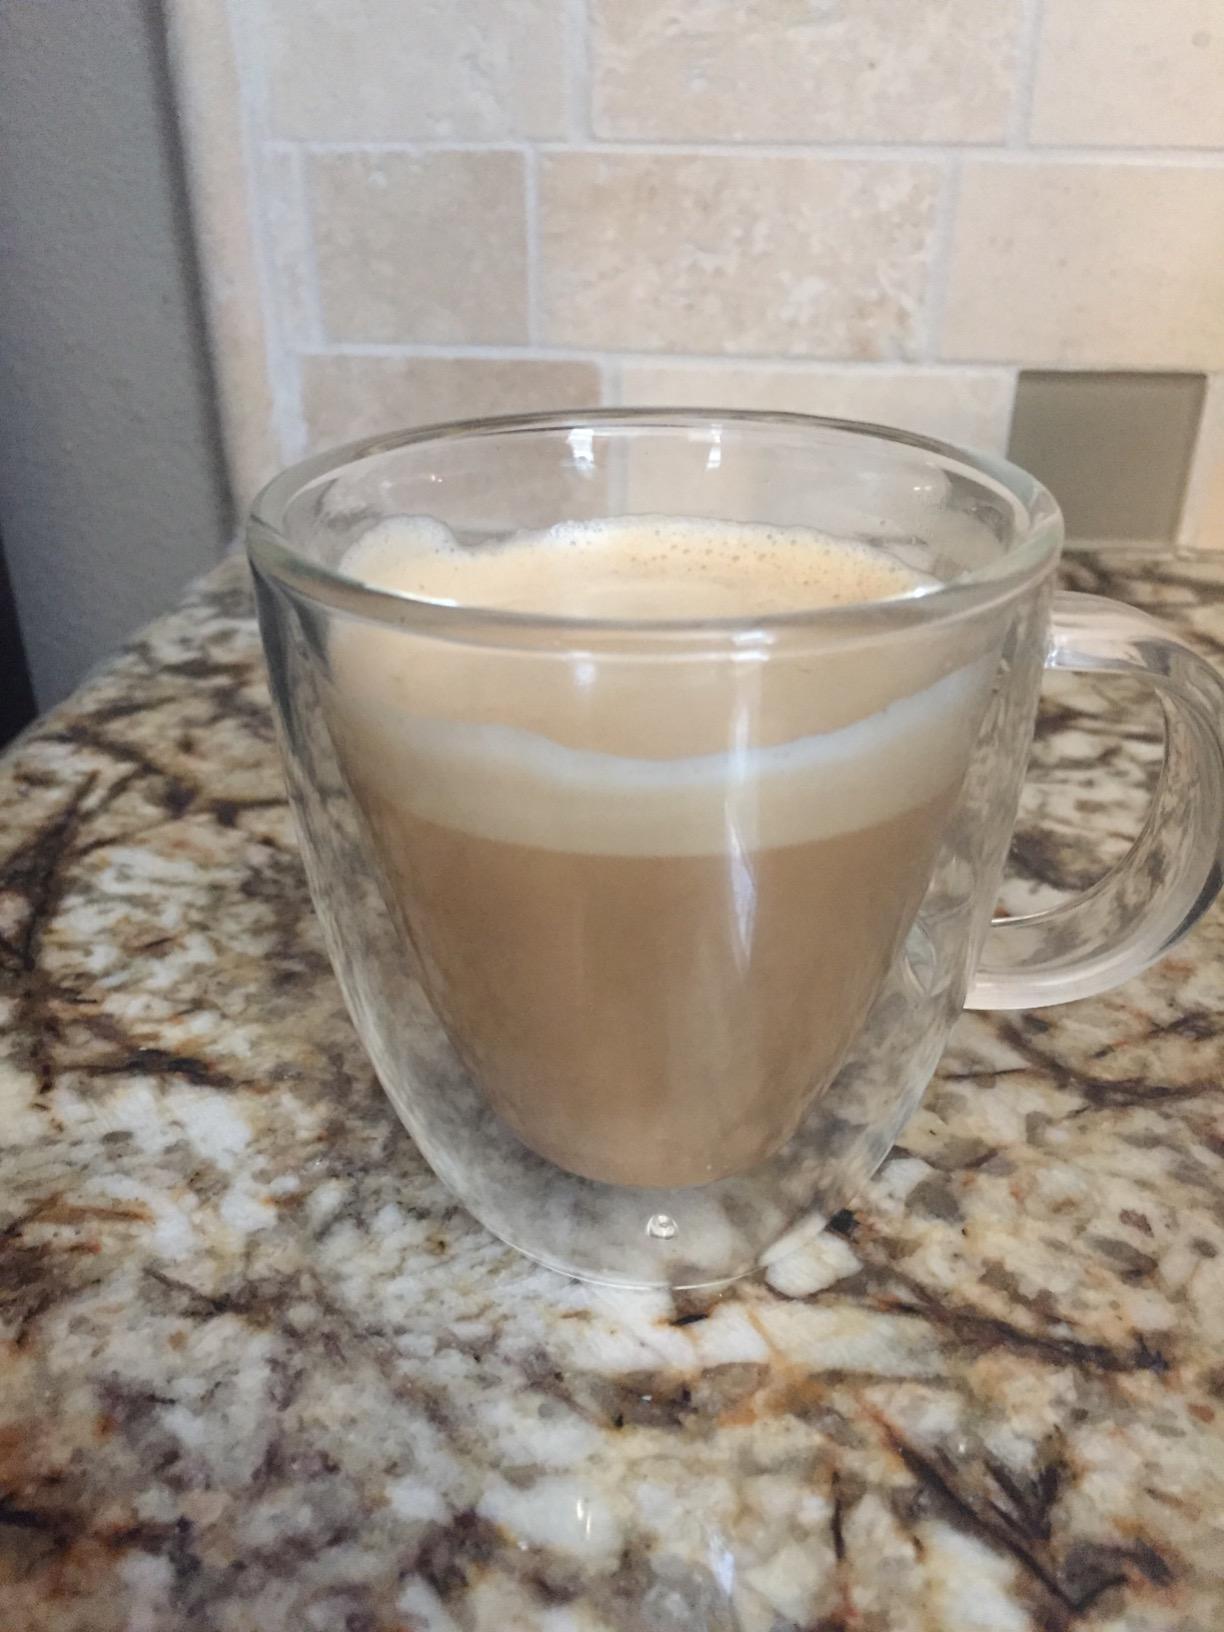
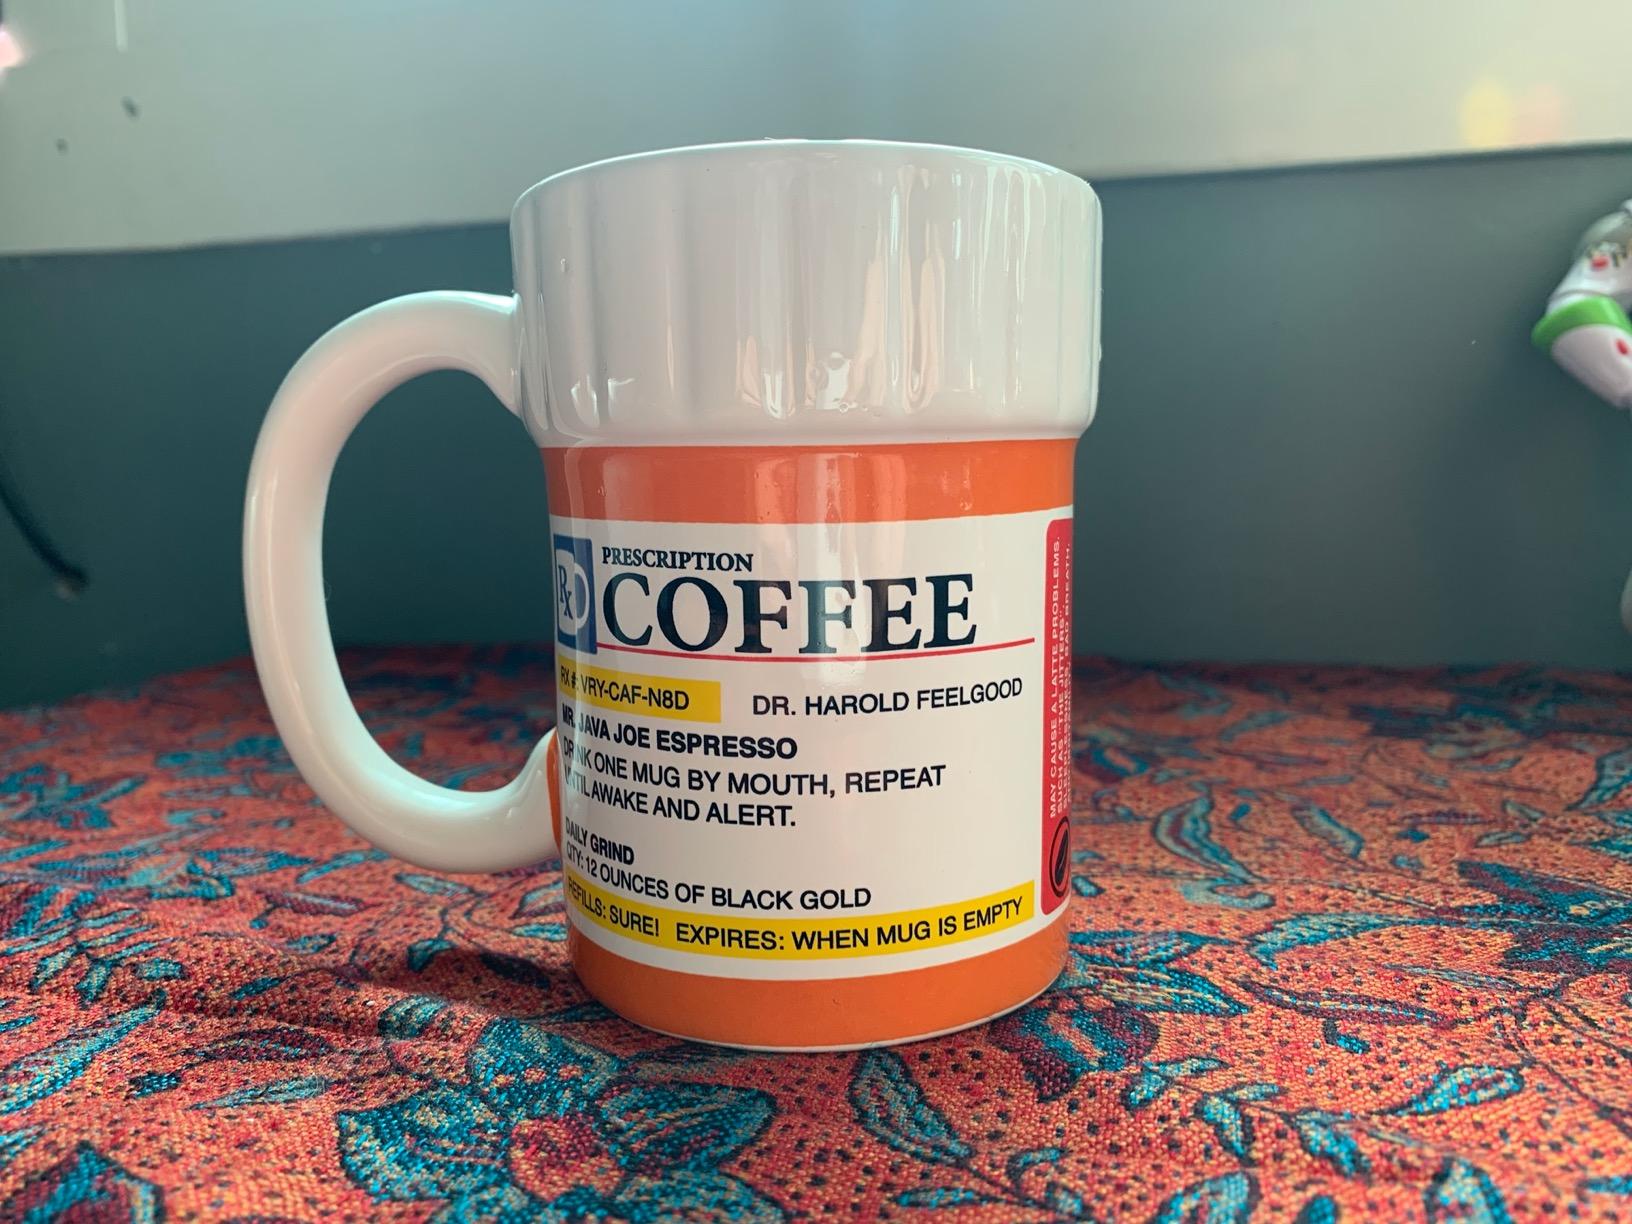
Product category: items_mug
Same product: no